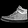
Label: Sneaker